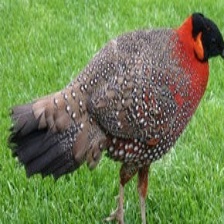
Species: SATYR TRAGOPAN
Scientific name: TRAGOPAN SATYRA